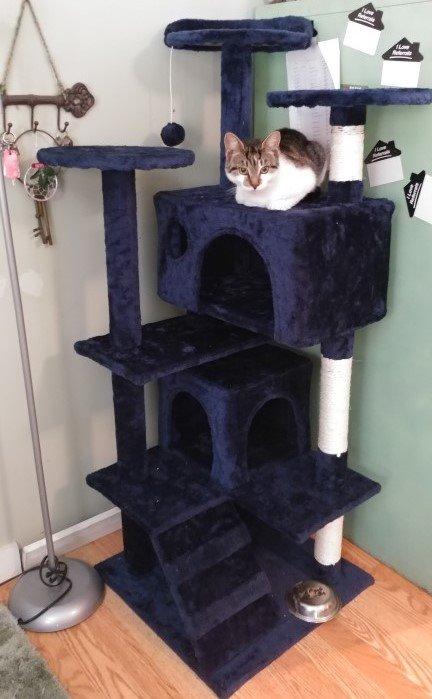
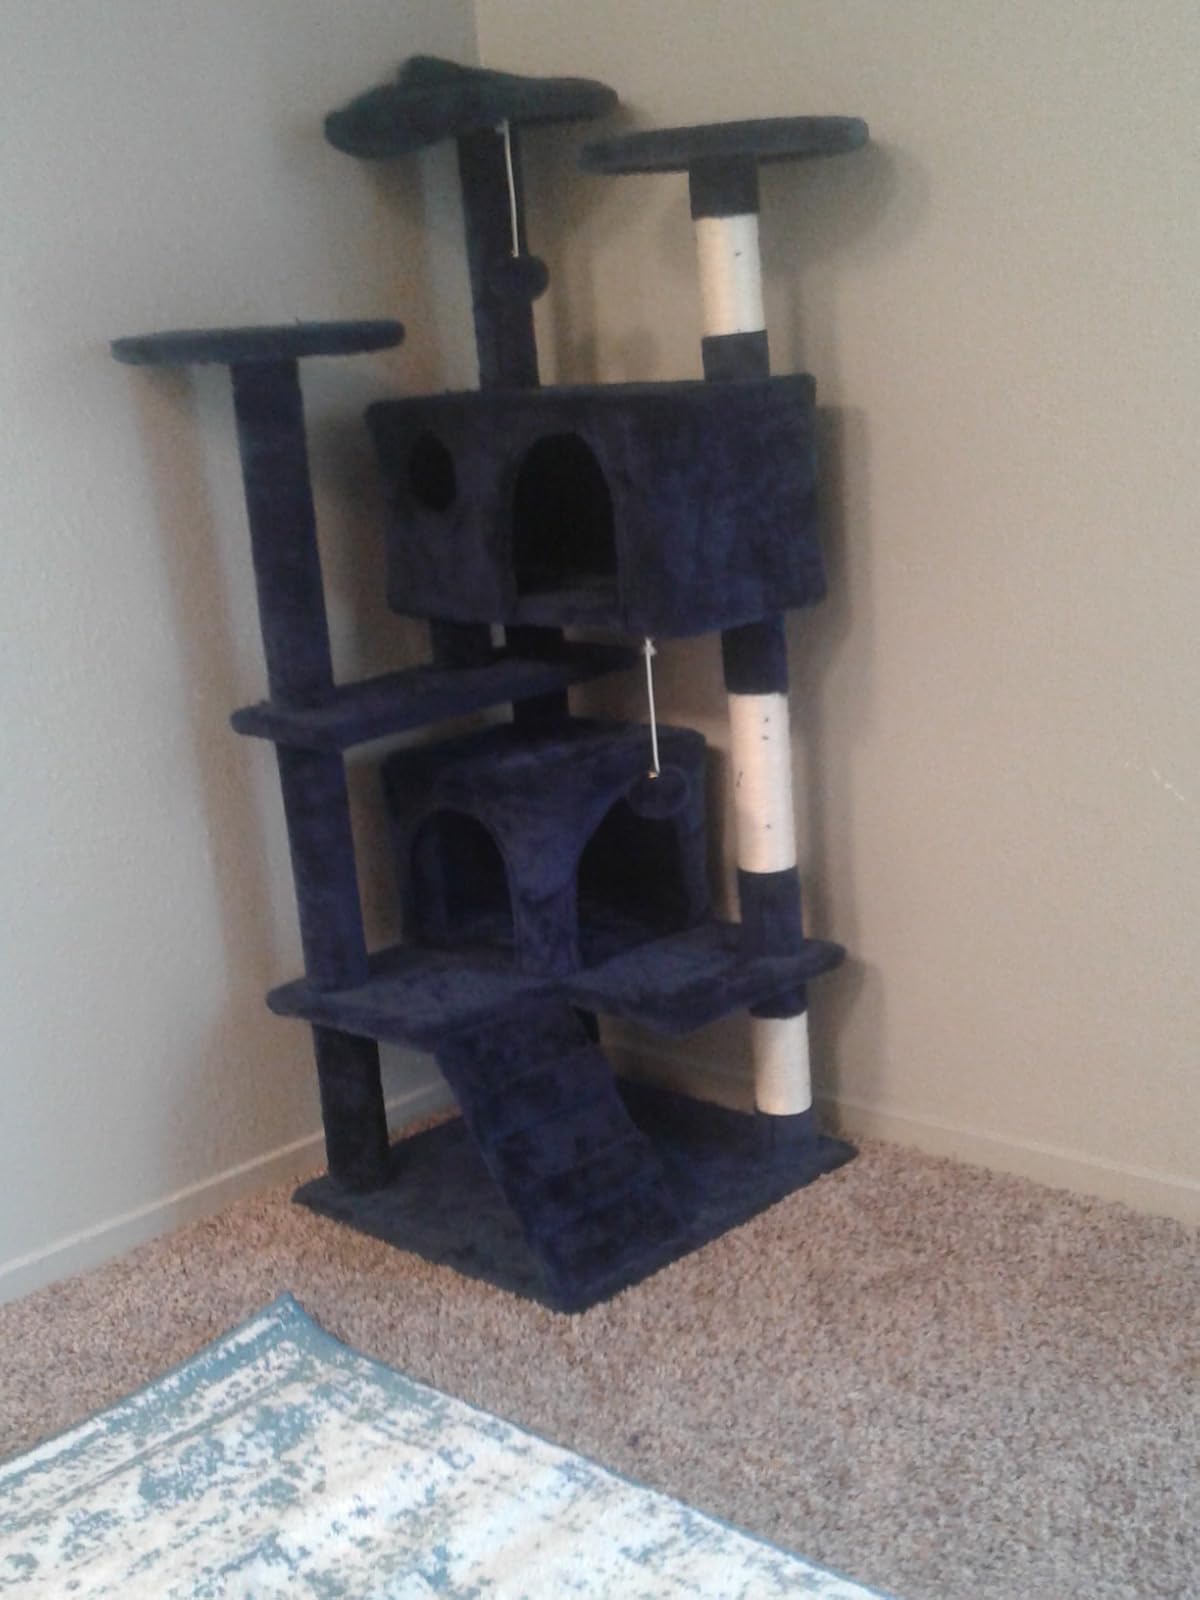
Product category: items_cat tree
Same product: yes